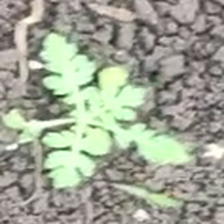
Weed species: Gajar_gavat_(Parthenium hysterophorus)